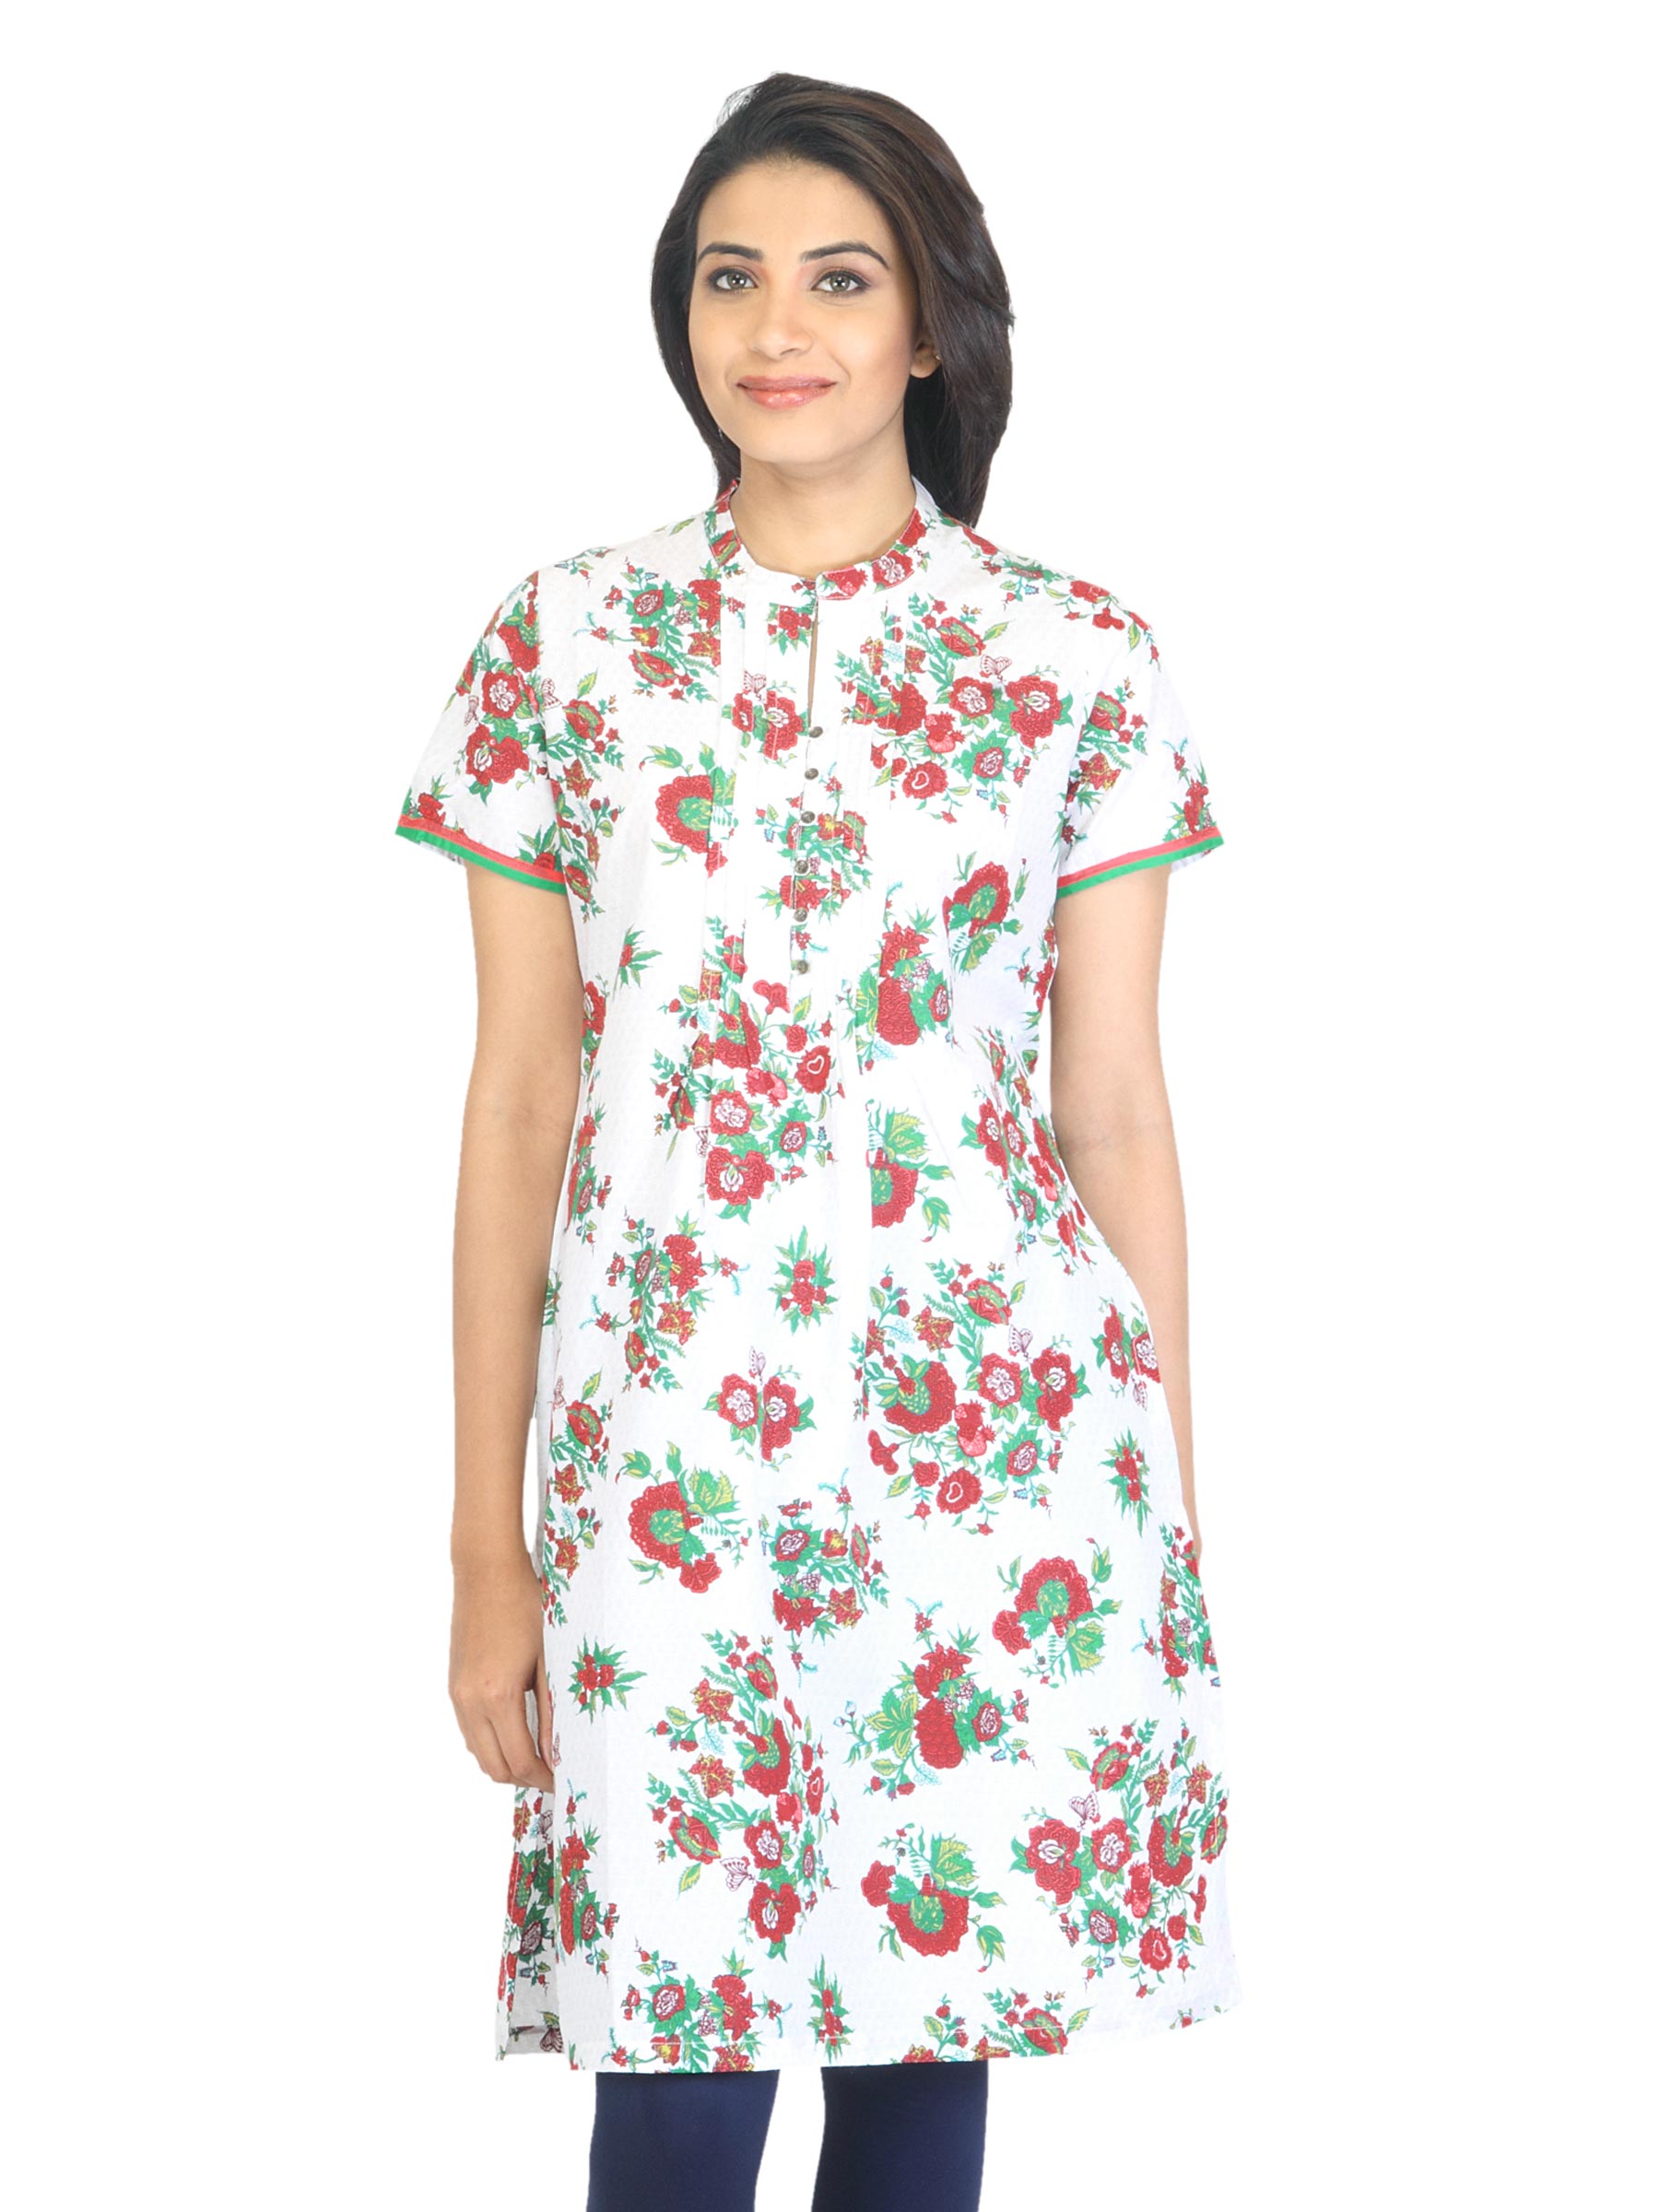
BIBA Women Ethnic White Kurta
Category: Apparel / Topwear / Kurtas
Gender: Women
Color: White
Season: Summer 2012
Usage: Ethnic